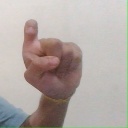
अक्षर: इ